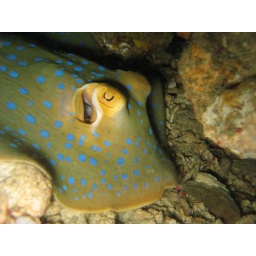
A blue spotted stingray under a rock (Sibuan)